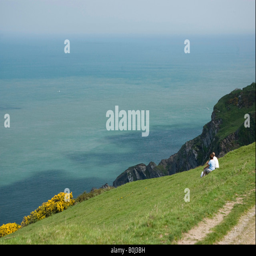
a couple relax on the coast